Warner Revolution II

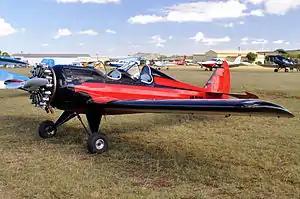
A Warner Revolution II equipped with a radial engine

The Warner Revolution II, also marketed as the Space Walker II, is an American homebuilt aircraft that was designed and produced by Warner Aerocraft of Seminole, Florida. When it was available the aircraft was supplied as a kit or in the form of plans for amateur construction.